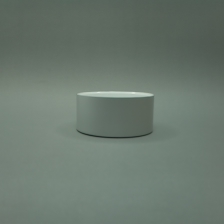
Color: silver/gray
Cap type: standard cap